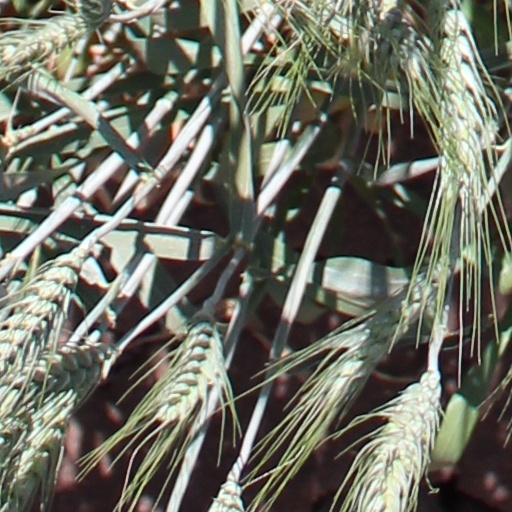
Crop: wheat